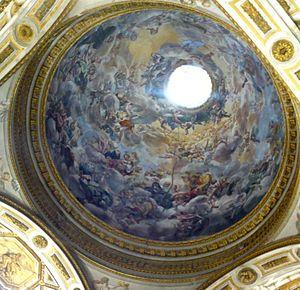
Coupole, église Saint Nicolas de Tolentino, Rome
L'église Saint-Nicolas de Tolentino est une église catholique de Rome, en Italie, située dans le quartier de Trevi, dans la rue du même nom.